Werburgh

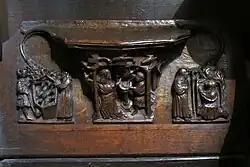
Miracles of St Werburgh, including the resurrection of the goose, depicted on a misericord at Chester Cathedral

Following Werburgh's death, her brother Coenred became king of Mercia. In 708 he decided to move his sister's remains to a more conspicuous place within the church at Hanbury. When the tomb was opened, her body was found to be miraculously intact. This preservation was taken as a sign of divine favour. A year later Coenred had abdicated as king and taken holy orders, becoming a monk in Rome. It was at this time that the most famous story about Werburgh appeared, according to which she restored a dead goose to life after it had been eaten, as recounted by the medieval hagiographer Goscelin. A stained glass window in the Church of St Peter and St Paul, Weedon Bec, Northamptonshire relates to another tale in which she was said to have banished all the geese from the village.